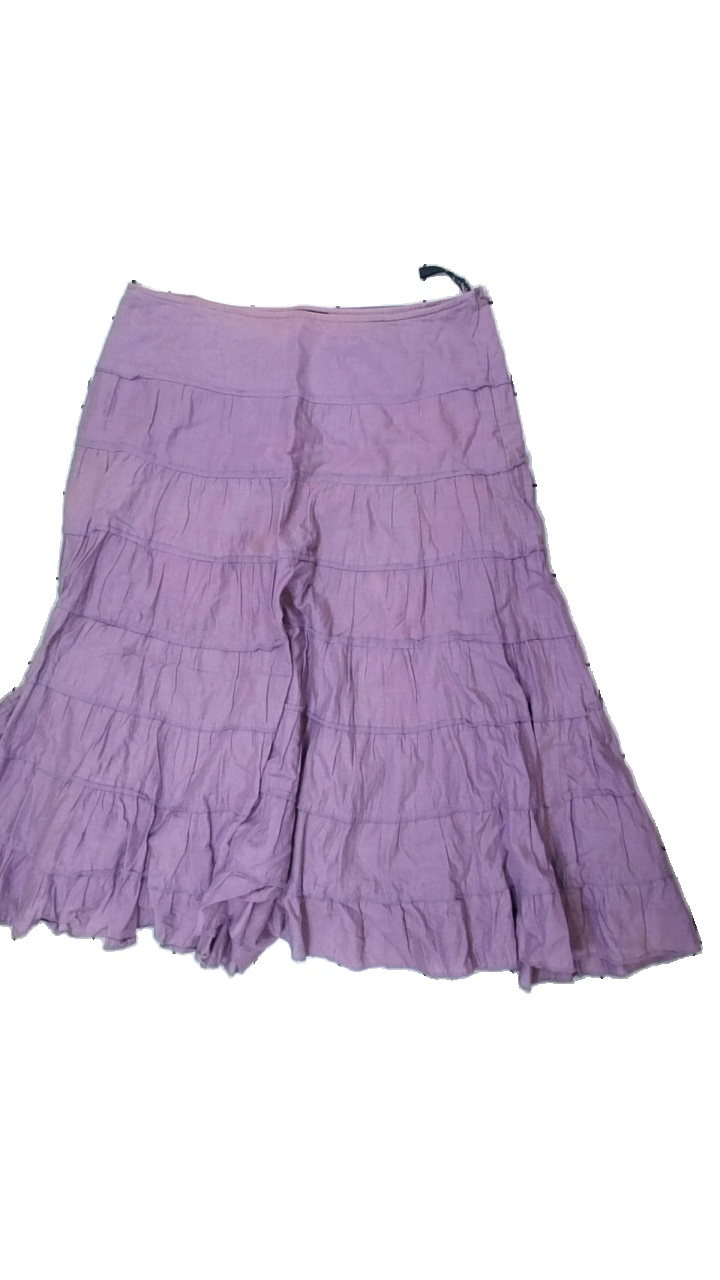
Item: Skirt (Ladies)
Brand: Birgitta
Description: purple tierd skirt
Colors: Purple
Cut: Loose
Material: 100% Cotton
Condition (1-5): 2
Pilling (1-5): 5
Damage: stained
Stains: Major
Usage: Reuse
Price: <50